Athar Abbas

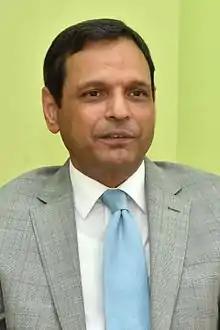
Major General Athar Abbas

Athar Abbas (born 23 June 1955) is a former Director General of the Inter-Services Public Relations (ISPR) and former Ambassador of Pakistan to Ukraine from 2015 to 2018. He retired from active military service after 35 years in June 2012.